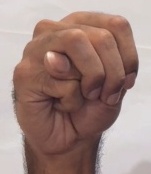
ASL sign: M